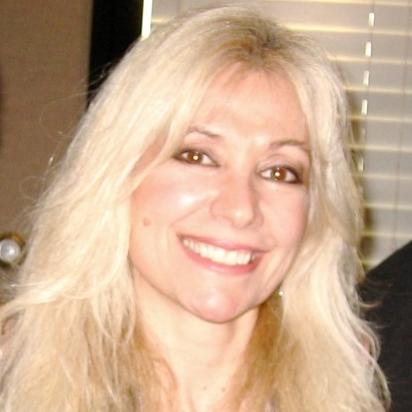
Age: 52